Army of Frankensteins

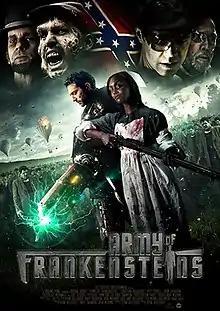

Army of Frankensteins is a 2014 American science fiction horror film written and directed by Ryan Bellgardt. It stars Jordan Farris as a time-traveling youth who, along with multiple versions of Frankenstein's monster (Eric Berger), are pulled into the American Civil War.